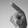
ASL letter: P